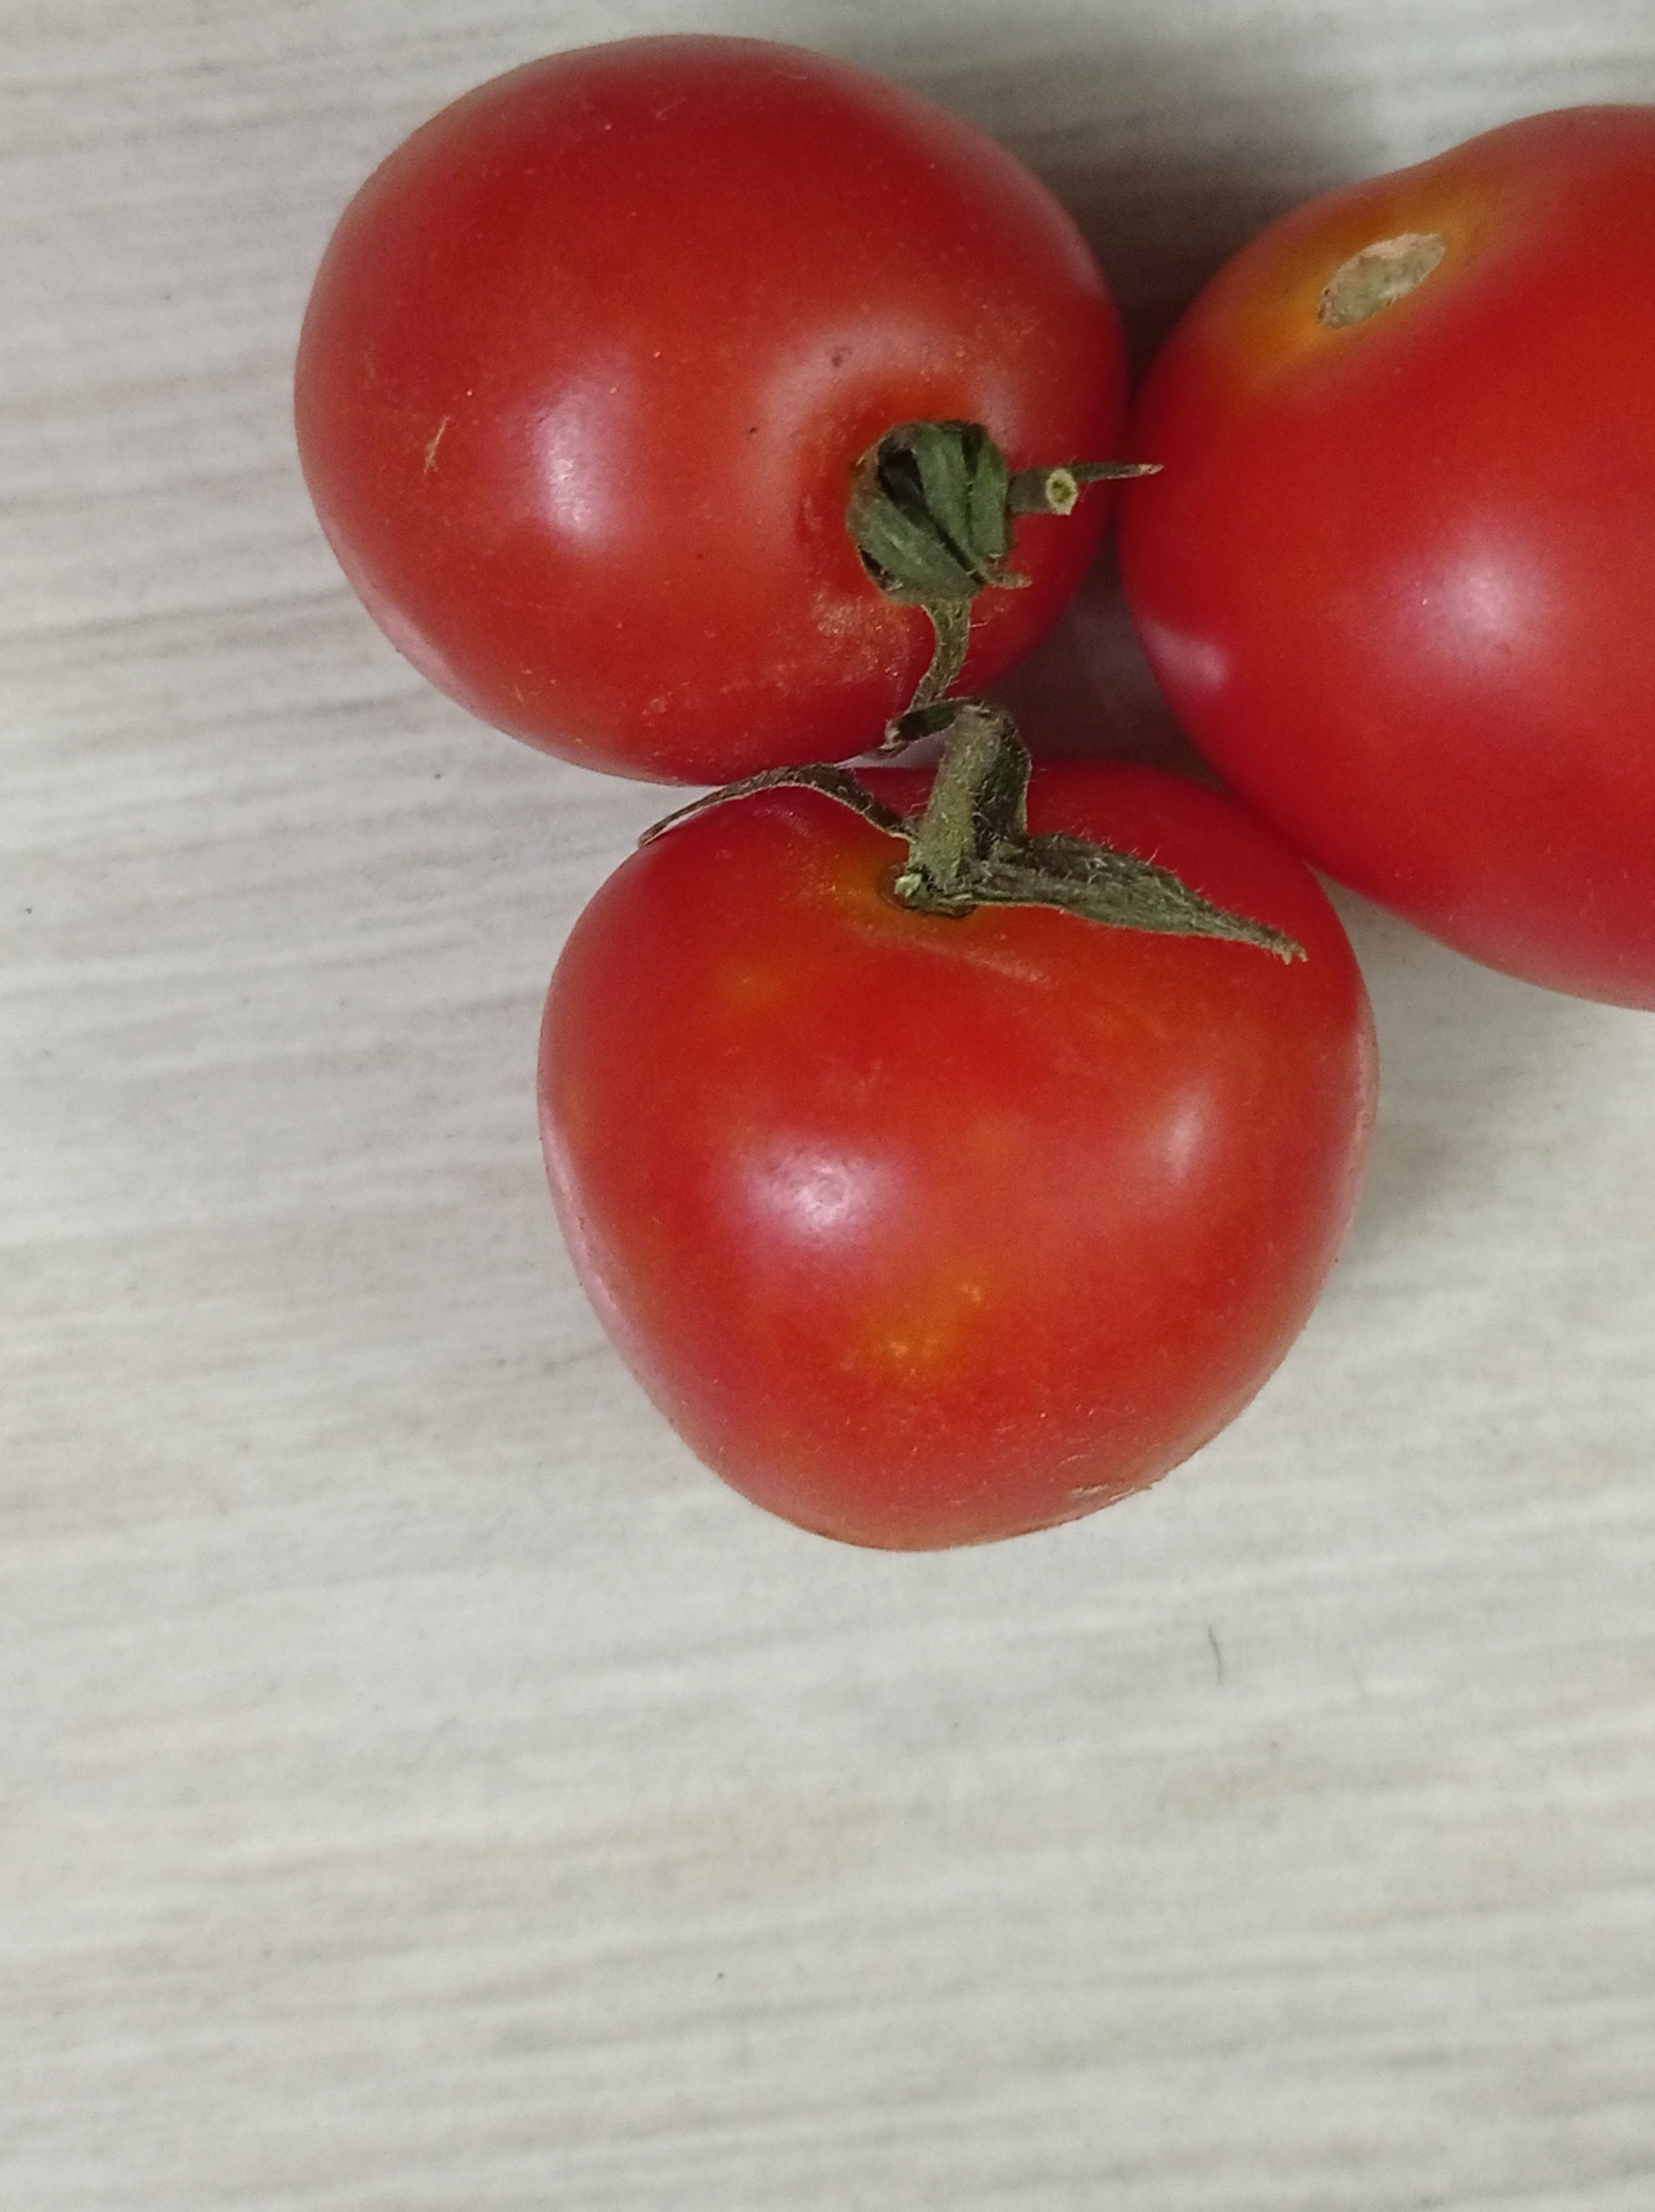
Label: Fresh